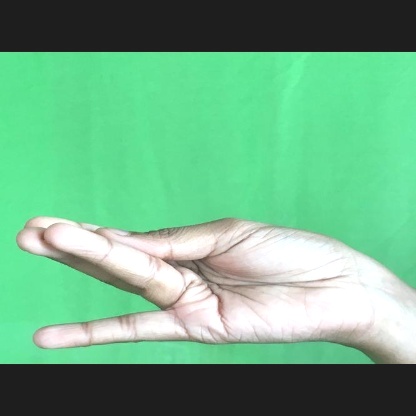
Mudra: Chaturam